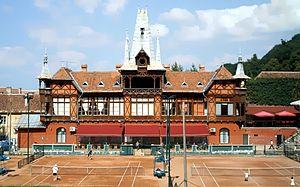
Une maison à colombages ou maison à pans de bois, ou encore maison en corondages, est une maison constituée de deux éléments principaux :